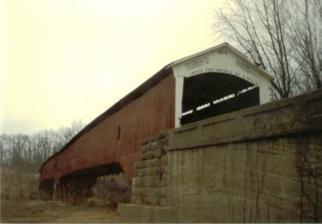
Building: West Union Covered Bridge (Indiana)
Country: United States of America
Year built: 1876
Place in Indiana listed on National Register of Historic Places Not to be confused with West Union Covered Bridge (West Virginia) . West Union Covered Bridge West Union Covered Bridge Coordinates 39°51′17.75″N 87°20′8.75″W / 39.8549306°N 87.3357639°W / 39.8549306; -87.3357639 Carries Tow Path Road (C.R. 525W) Crosses Sugar Creek, Parke County, Indiana Locale Parke , Indiana , United States Official name West Union Covered Bridge Named for West Union, Indiana Maintained by Parke County WGCB Number 14-61-27 Characteristics Design National Register of Historic Places Total length 337 ft (103 m)310ft +10ft +17ft overhangs on each end Width 17 ft (5.2 m) Height 14.5 ft (4.4 m) History Constructed by J. J. Daniels Built 1876 U.S. National Register of Historic Places U.S. National Historic Landmark MPS Parke County Covered Bridges TR NRHP reference No. 78000414 , 100000869 Significant dates Added to NRHP December 22, 1978 Designated NHL December 23, 2016 Location The West Union Covered Bridge formerly carried Tow Path Road over Sugar Creek north-northeast of Montezuma, Indiana .  The two-span Burr Arch Truss covered bridge structure was built by Joseph J. Daniels in 1876. It is notable for being the longest standing covered bridge in Parke County, and one of the nation's best-preserved examples of the Burr truss. It was added to the National Register of Historic Places in 1978 and was named a National Historic Landmark in 2016. History The West Union Covered Bridge is the third bridge to stand at this location. The Star Mill Covered Bridge was the first and then the Harrison Covered Bridge replaced it but was damaged in 1876 prompting the West Union Covered Bridge to be built. The bridge was finished in September 1876. The road was originally part of the "Indiana State Highway", established with Legislature in 1827, which connected Fort Wayne with Terre Haute . Along with the Armiesburg Covered Bridge it hosted stage coach traffic to Lafayette . Not much is left of West Union today, only a handful of houses. Gone are the school, post office, and the railroad. The Wabash Erie Canal ran just west of town with a feeder canal running south of Sugar Creek and connecting to the west of the bridge. The Chicago & Eastern Illinois Railroad crossed Sugar Creek to the east of the bridge and past West Union on the west side. Little is left of evidence of the railroad or the canal today. Farmers reclaimed the land and farm most of it today. Gallery View of Northwest portal. Detail of Southeast abutment with view of double Burr Arch rings bearing on abutment and lower truss details. Interior view of double Burr Arches, Kings Posts, and upper truss. View looking Southeast of interior of bridge. View of Southeast portal. (Note new bridge to far left) View out of east window looking east. Detail of Southeast of abutment. View of Southeast portal. View of center abutment from Southeast abutment. View of Southwest side of bridge from South. Detail of wall inscription showing 1914 date and names of county officials at time of building. View of wall, built in 1914 after flood damaged original walls, and Southeast portal. See also List of bridges documented by the Historic American Engineering Record in Indiana National Register of Historic Places listings in Parke County, Indiana List of National Historic Landmarks in Indiana Parke County Covered Bridges Parke County Covered Bridge Festival References